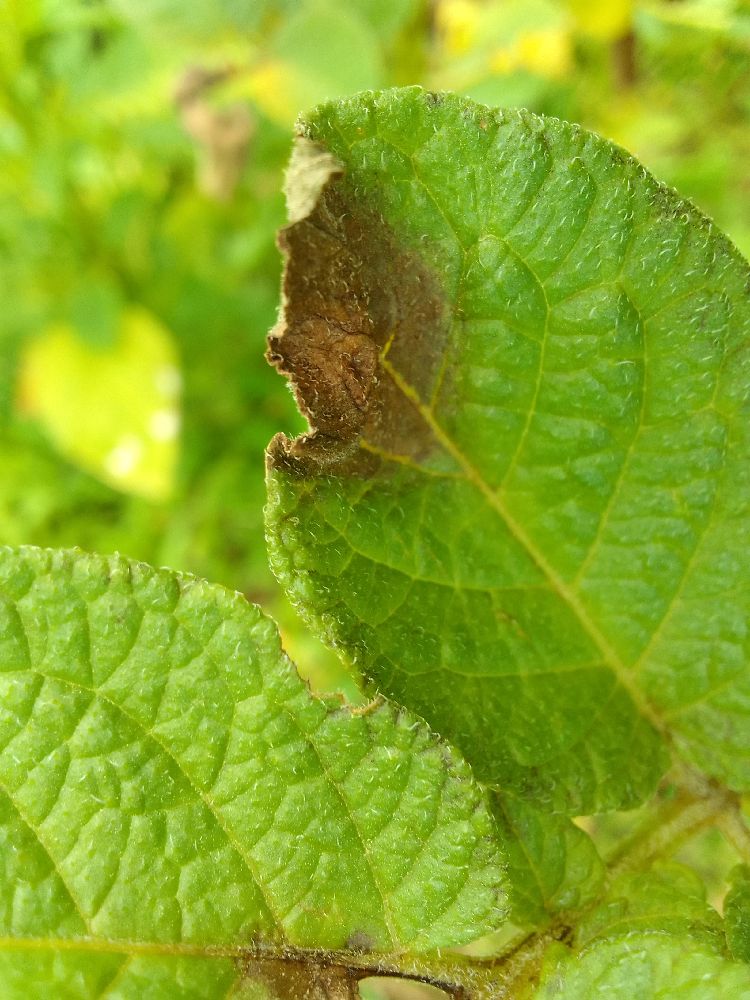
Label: Late blight